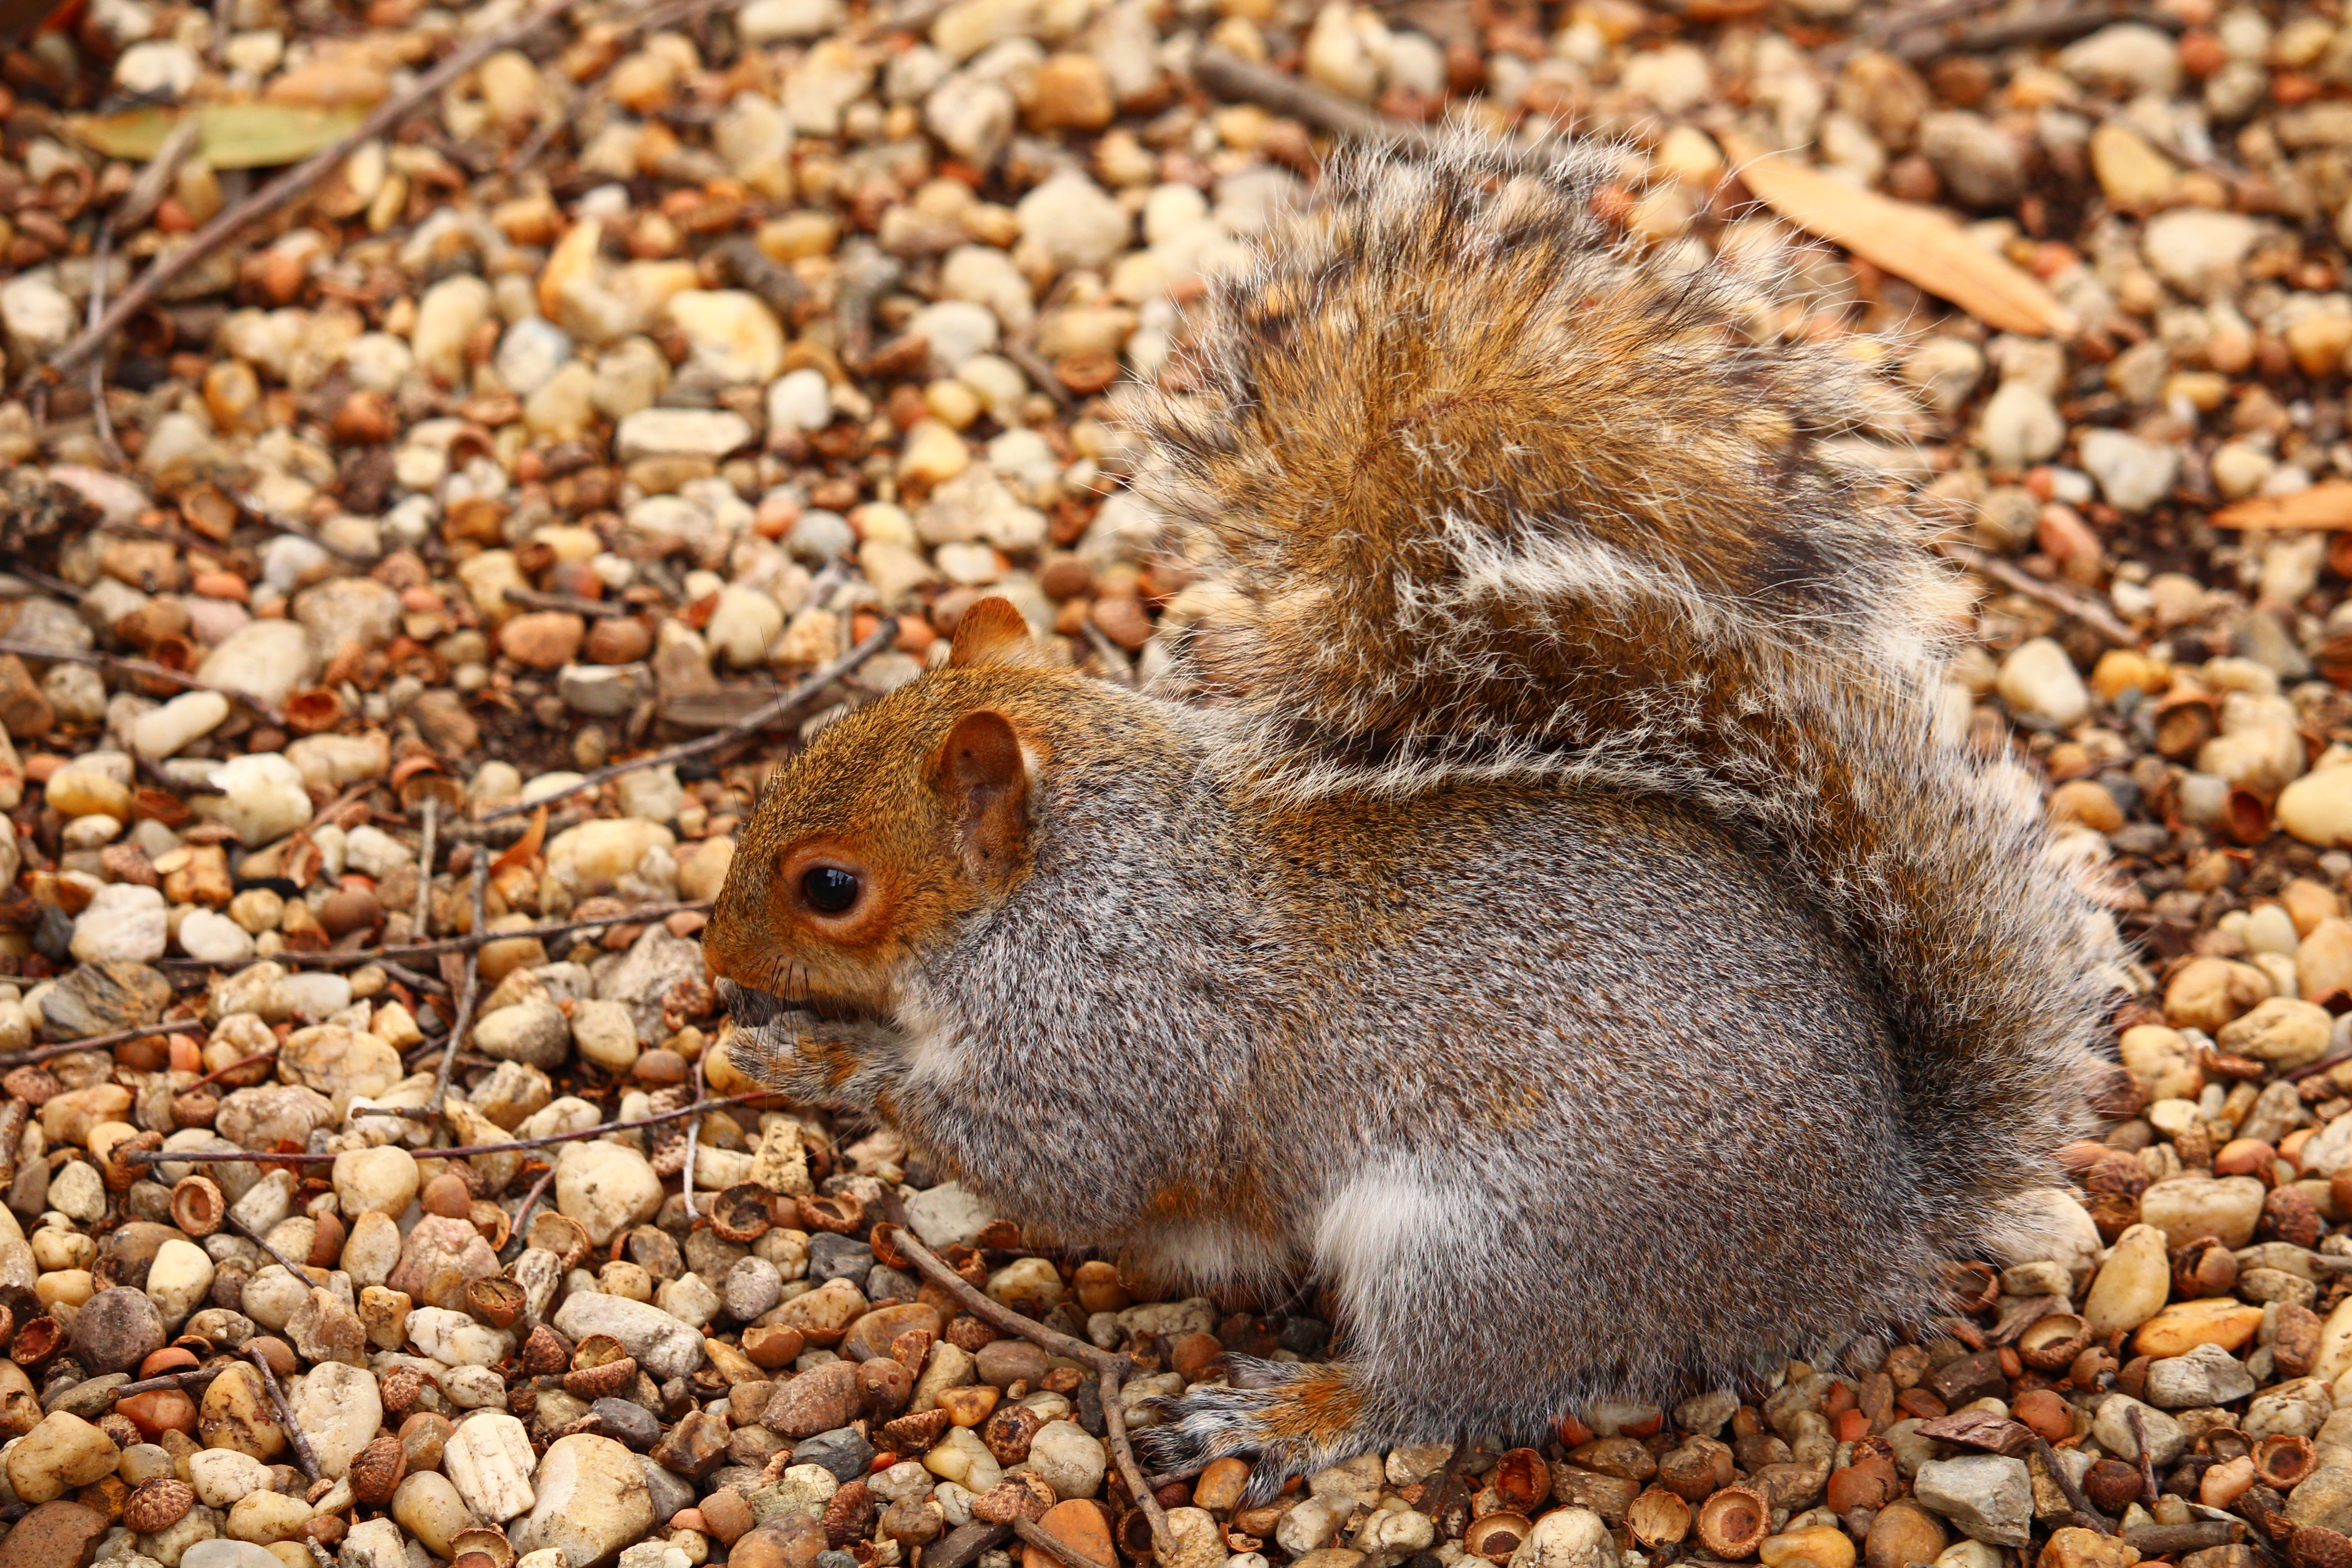
animal, cute, wildlife, brown, mammal, squirrel, rodent, fauna, close up, whiskers, furry, vertebrate, chipmunk, prairie dog, gerbil, fox squirrel